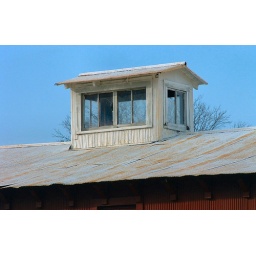
On the roof of a little railroad building here in town.